K Line Northern Extension

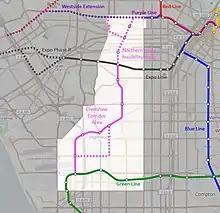
Map of the combined K line and Northern Extension as envisioned in 2008

In May 2009, Metro released a report on the feasibility of an extension north to Wilshire Boulevard. It first screened two routes—one to Wilshire/La Brea, and another to Wilshire/Crenshaw. Through this screening, staff concluded that Wilshire/La Brea station would be more cost-effective and compatible with land uses and plans along it. Specifically, the report cited the following advantages of the La Brea route over the Crenshaw route: